Brian Elwood

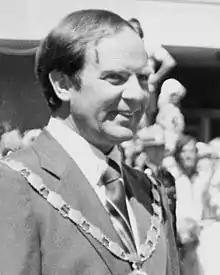
Elwood in 1977

Sir Brian George Conway Elwood (born 5 April 1933) is a former New Zealand lawyer, politician, and public servant. He served as mayor of Palmerston North from 1971 to 1985, and was the Chief Ombudsman of New Zealand from December 1994 to June 2003. In the latter role, he was responsible for investigating complaints against central and local government agencies, including Ministers of the Crown.